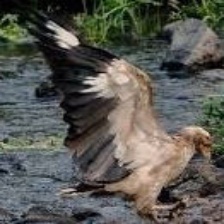
Species: PALM NUT VULTURE
Scientific name: GYPOHIERAX ANGOLENSIS
ImageNet parent category: vulture